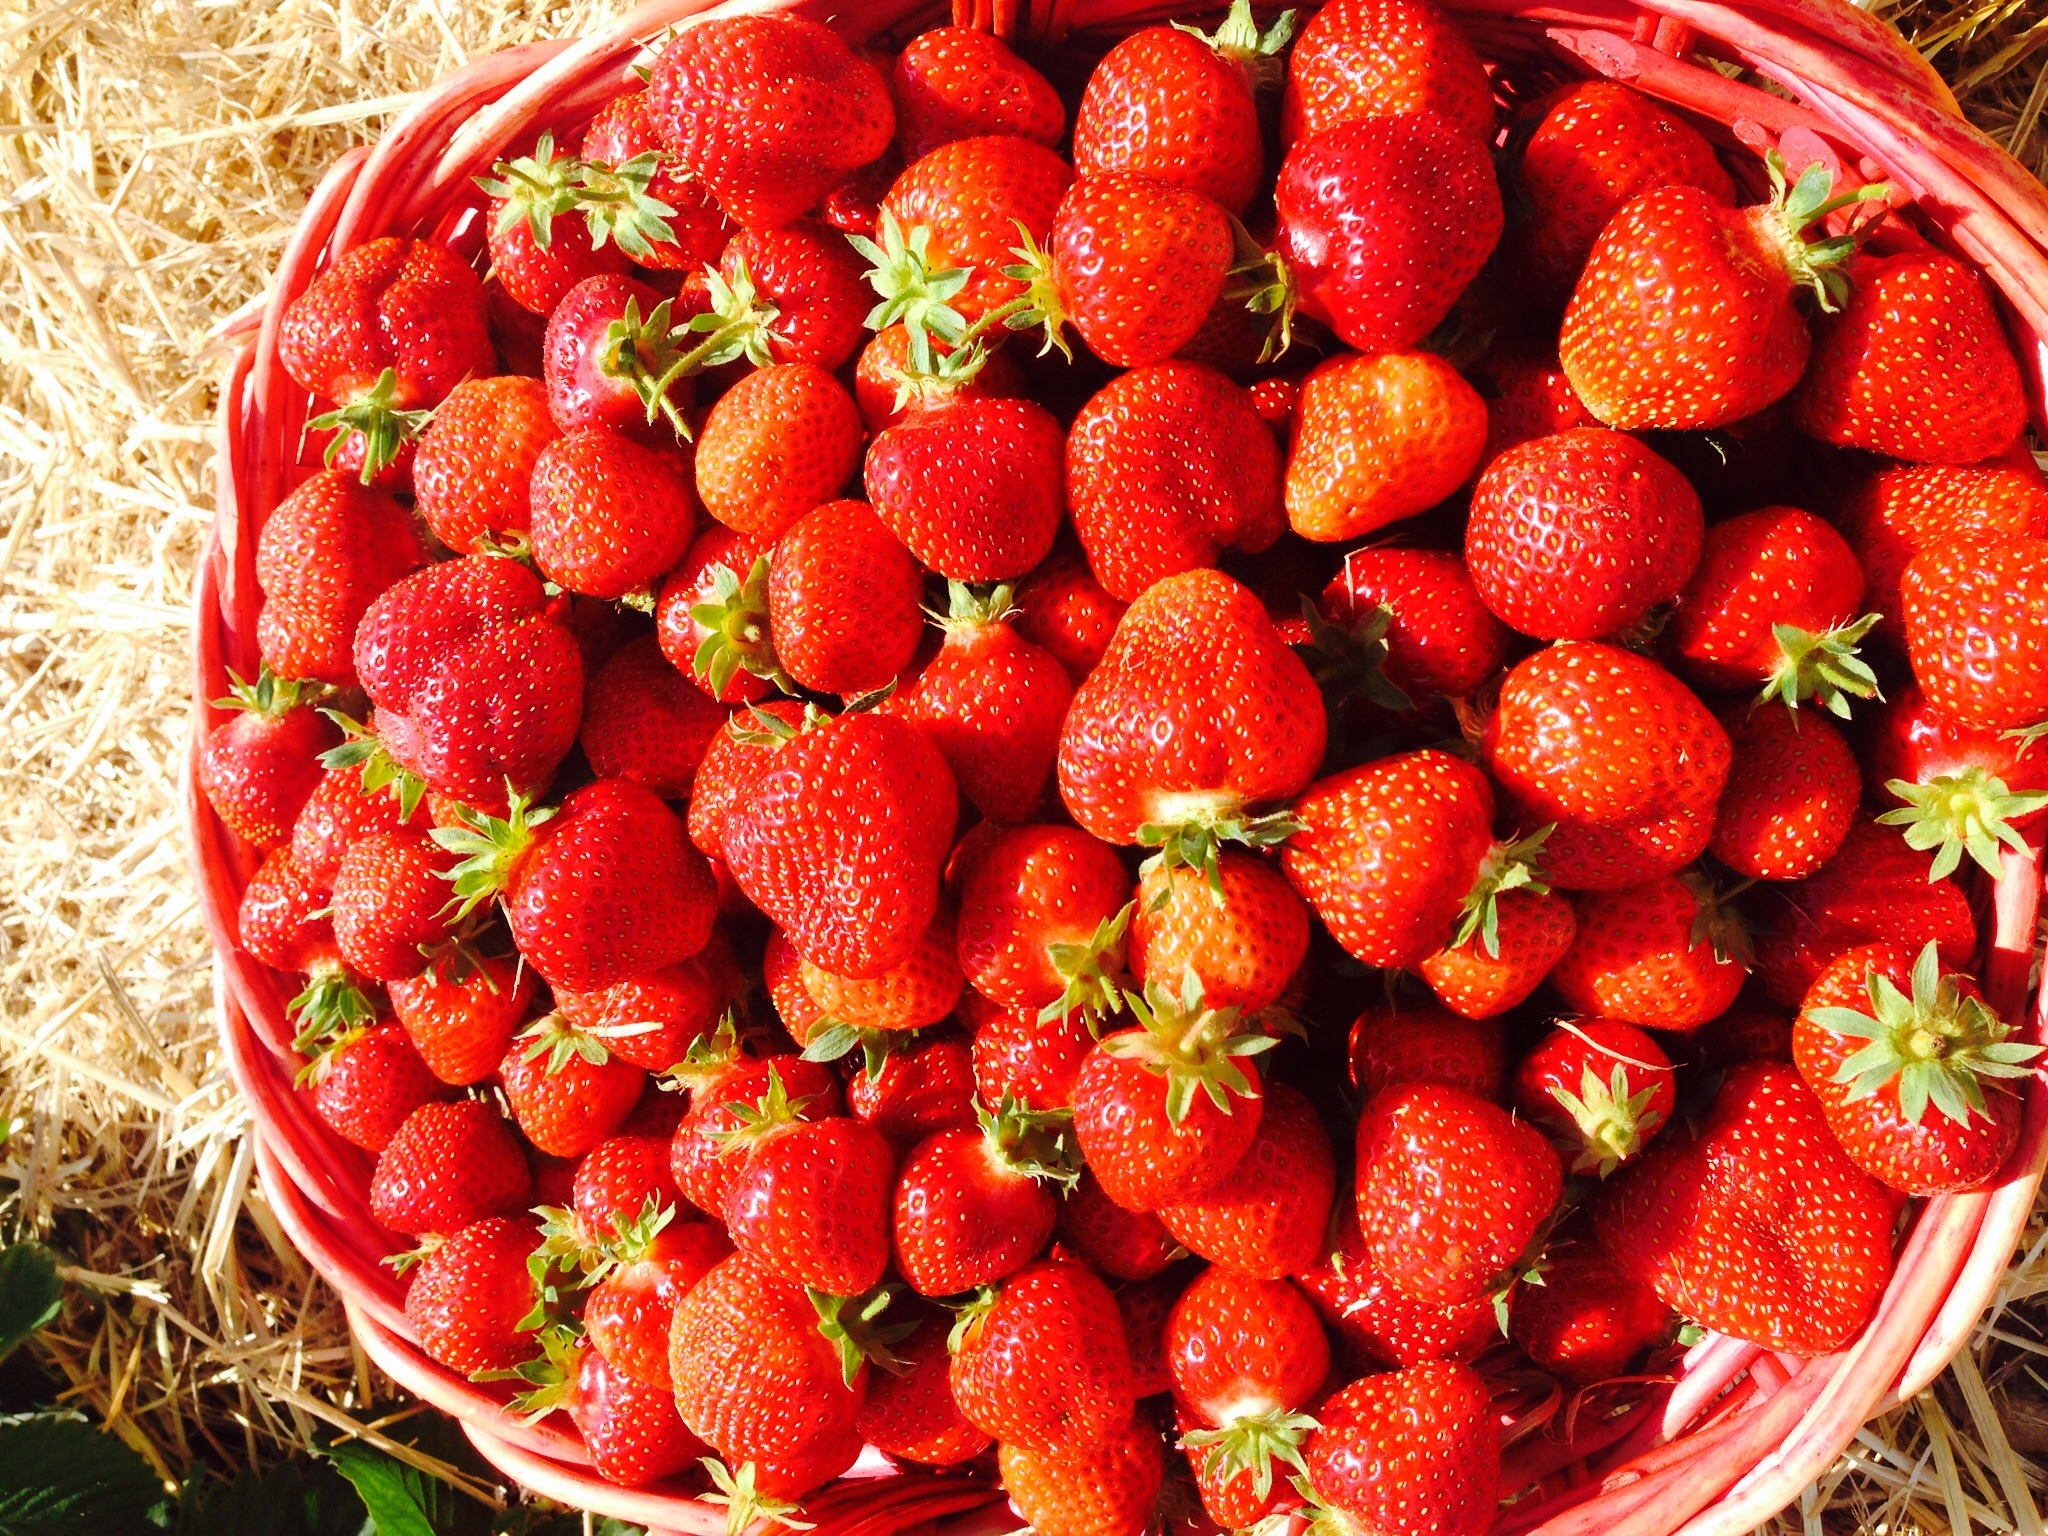
plant, fruit, berry, sweet, summer, food, red, produce, healthy, eat, delicious, strawberry, nutrition, plantation, strawberries, benefit from, nibble, frutti di bosco